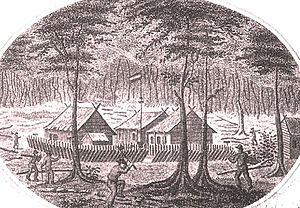
Fort Du Bus fut le premier établissement néerlandais en Nouvelle-Guinée. Il fut
La Nouvelle-Guinée occidentale est la partie occidentale de l'île de Nouvelle-Guinée appartenant à l'Indonésie, l'autre partie, orientale, étant constituée de l'État souverain de Papouasie-Nouvelle-Guinée. Depuis 2003, elle est divisée en deux provinces, la Papouasie et la Papouasie occidentale. Elle a connu différents noms au cours du temps, Nouvelle-Guinée néerlandaise jusqu'en 1962 et Irian Jaya jusqu'en 2000.